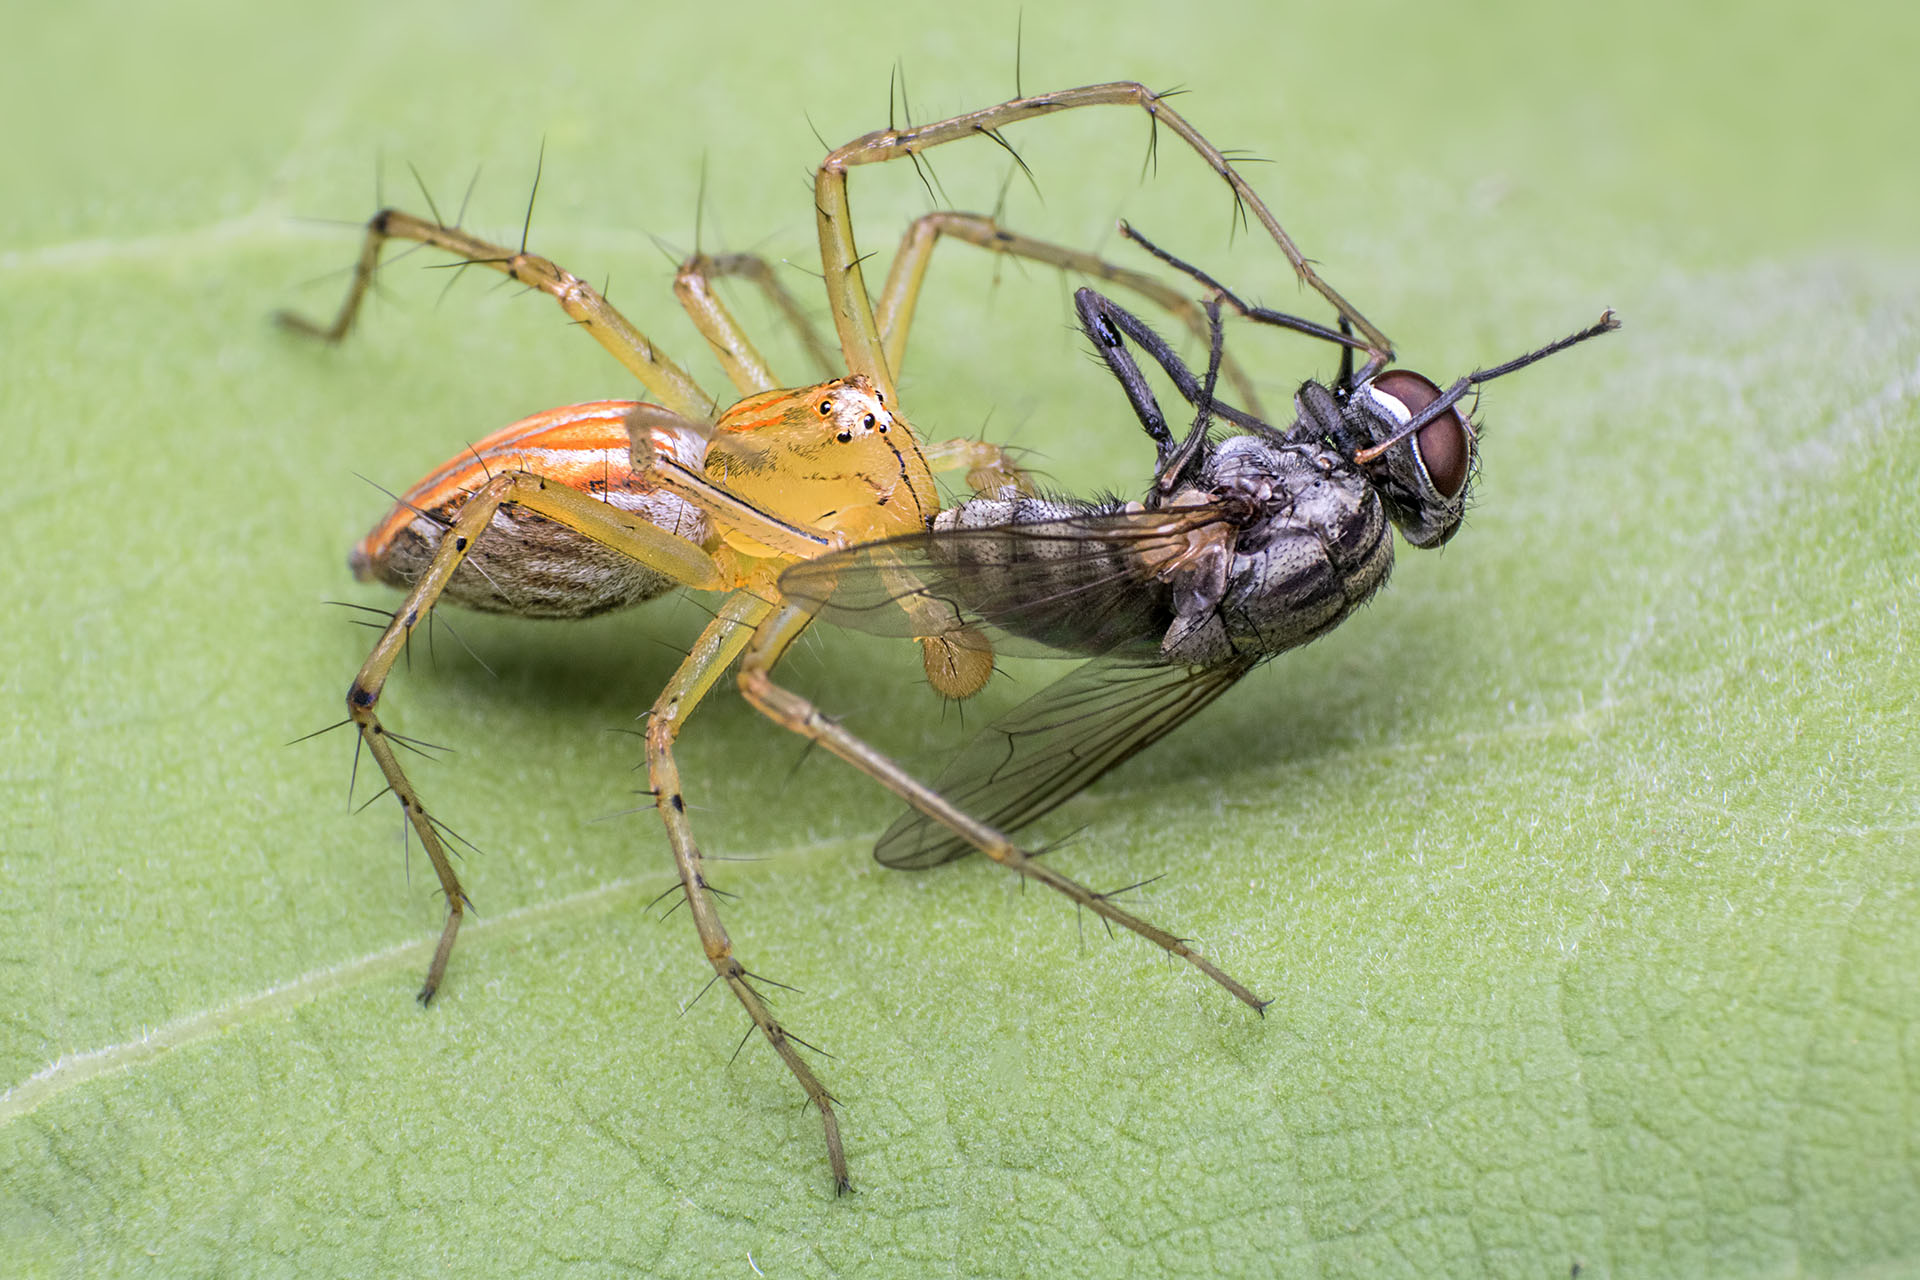
fly, insect, fauna, invertebrate, spider, india, arthropoda, arachnida, araneae, chelicerata, araneomorphae, lycosoidea, pest, ariansuresh, animalia, saravanastreettnagar, chennai, tamilnadu, 750d2016img7237, neewernwcup, reversemacro, lynxspider, fleshfly, opisthothelae, oxyopidae, oxyopes, macro photography, arthropod, membrane winged insect